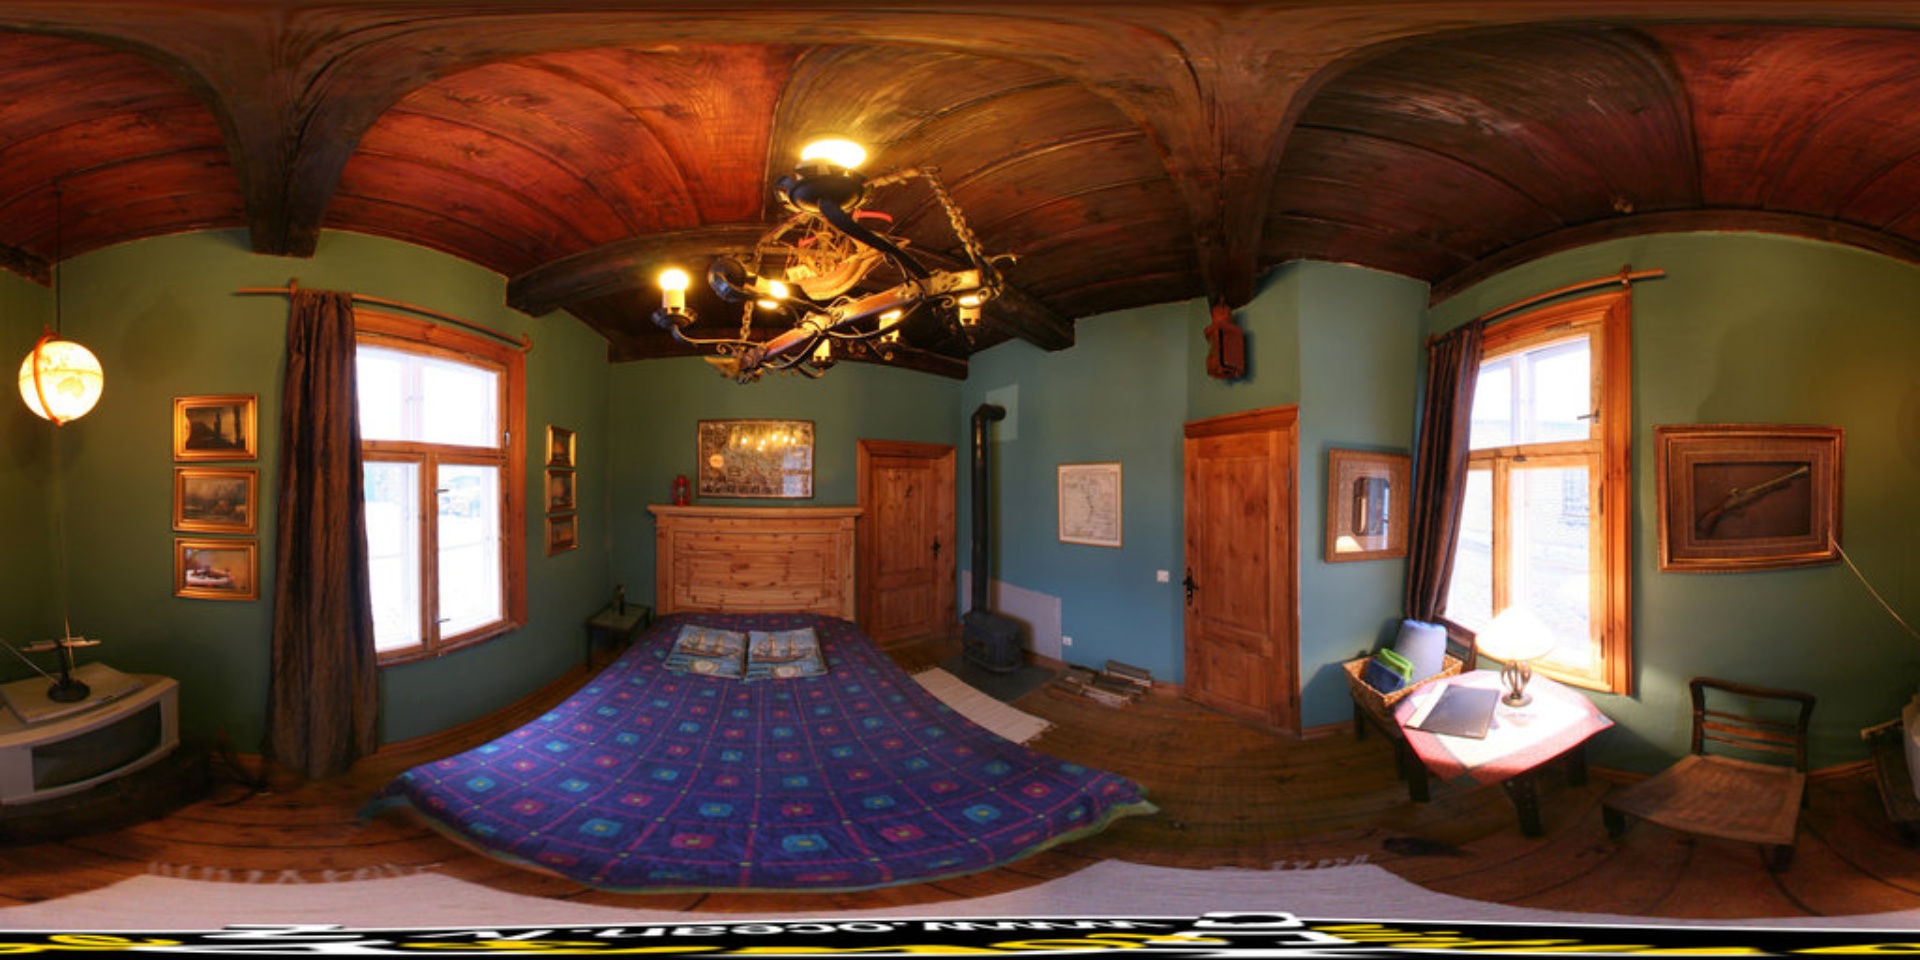
Referred object: the framed picture above the bed

Referred object: look straight ahead to see the bed

Referred object: the table with lamp opposite the bed